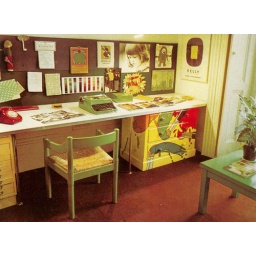
credit to the house book by terence conran.